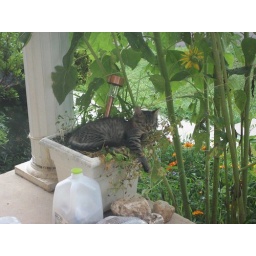
A cute kitten sleeping in a flower pot.